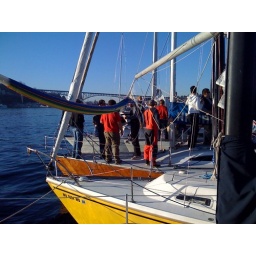
crappy photo. but the floating sailboat barbeque in lake union was. pretty fun